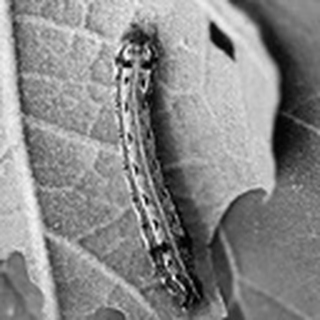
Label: cotton_army_worm